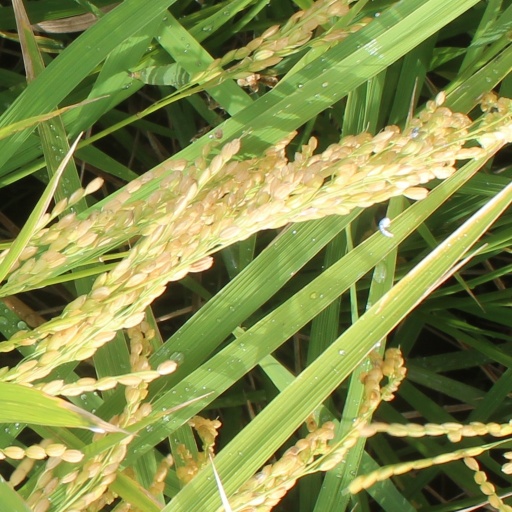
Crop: rice